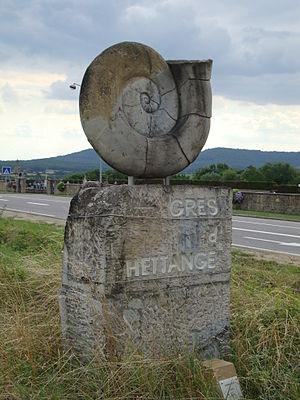
Sculpture - Réserve géologique
Hettange-Grande est une commune française située dans le département de la Moselle en région Grand Est, à cinq kilomètres de la frontière franco-luxembourgeoise.